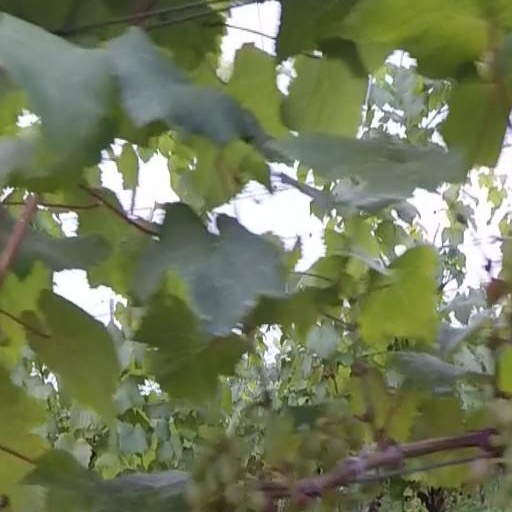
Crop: grape